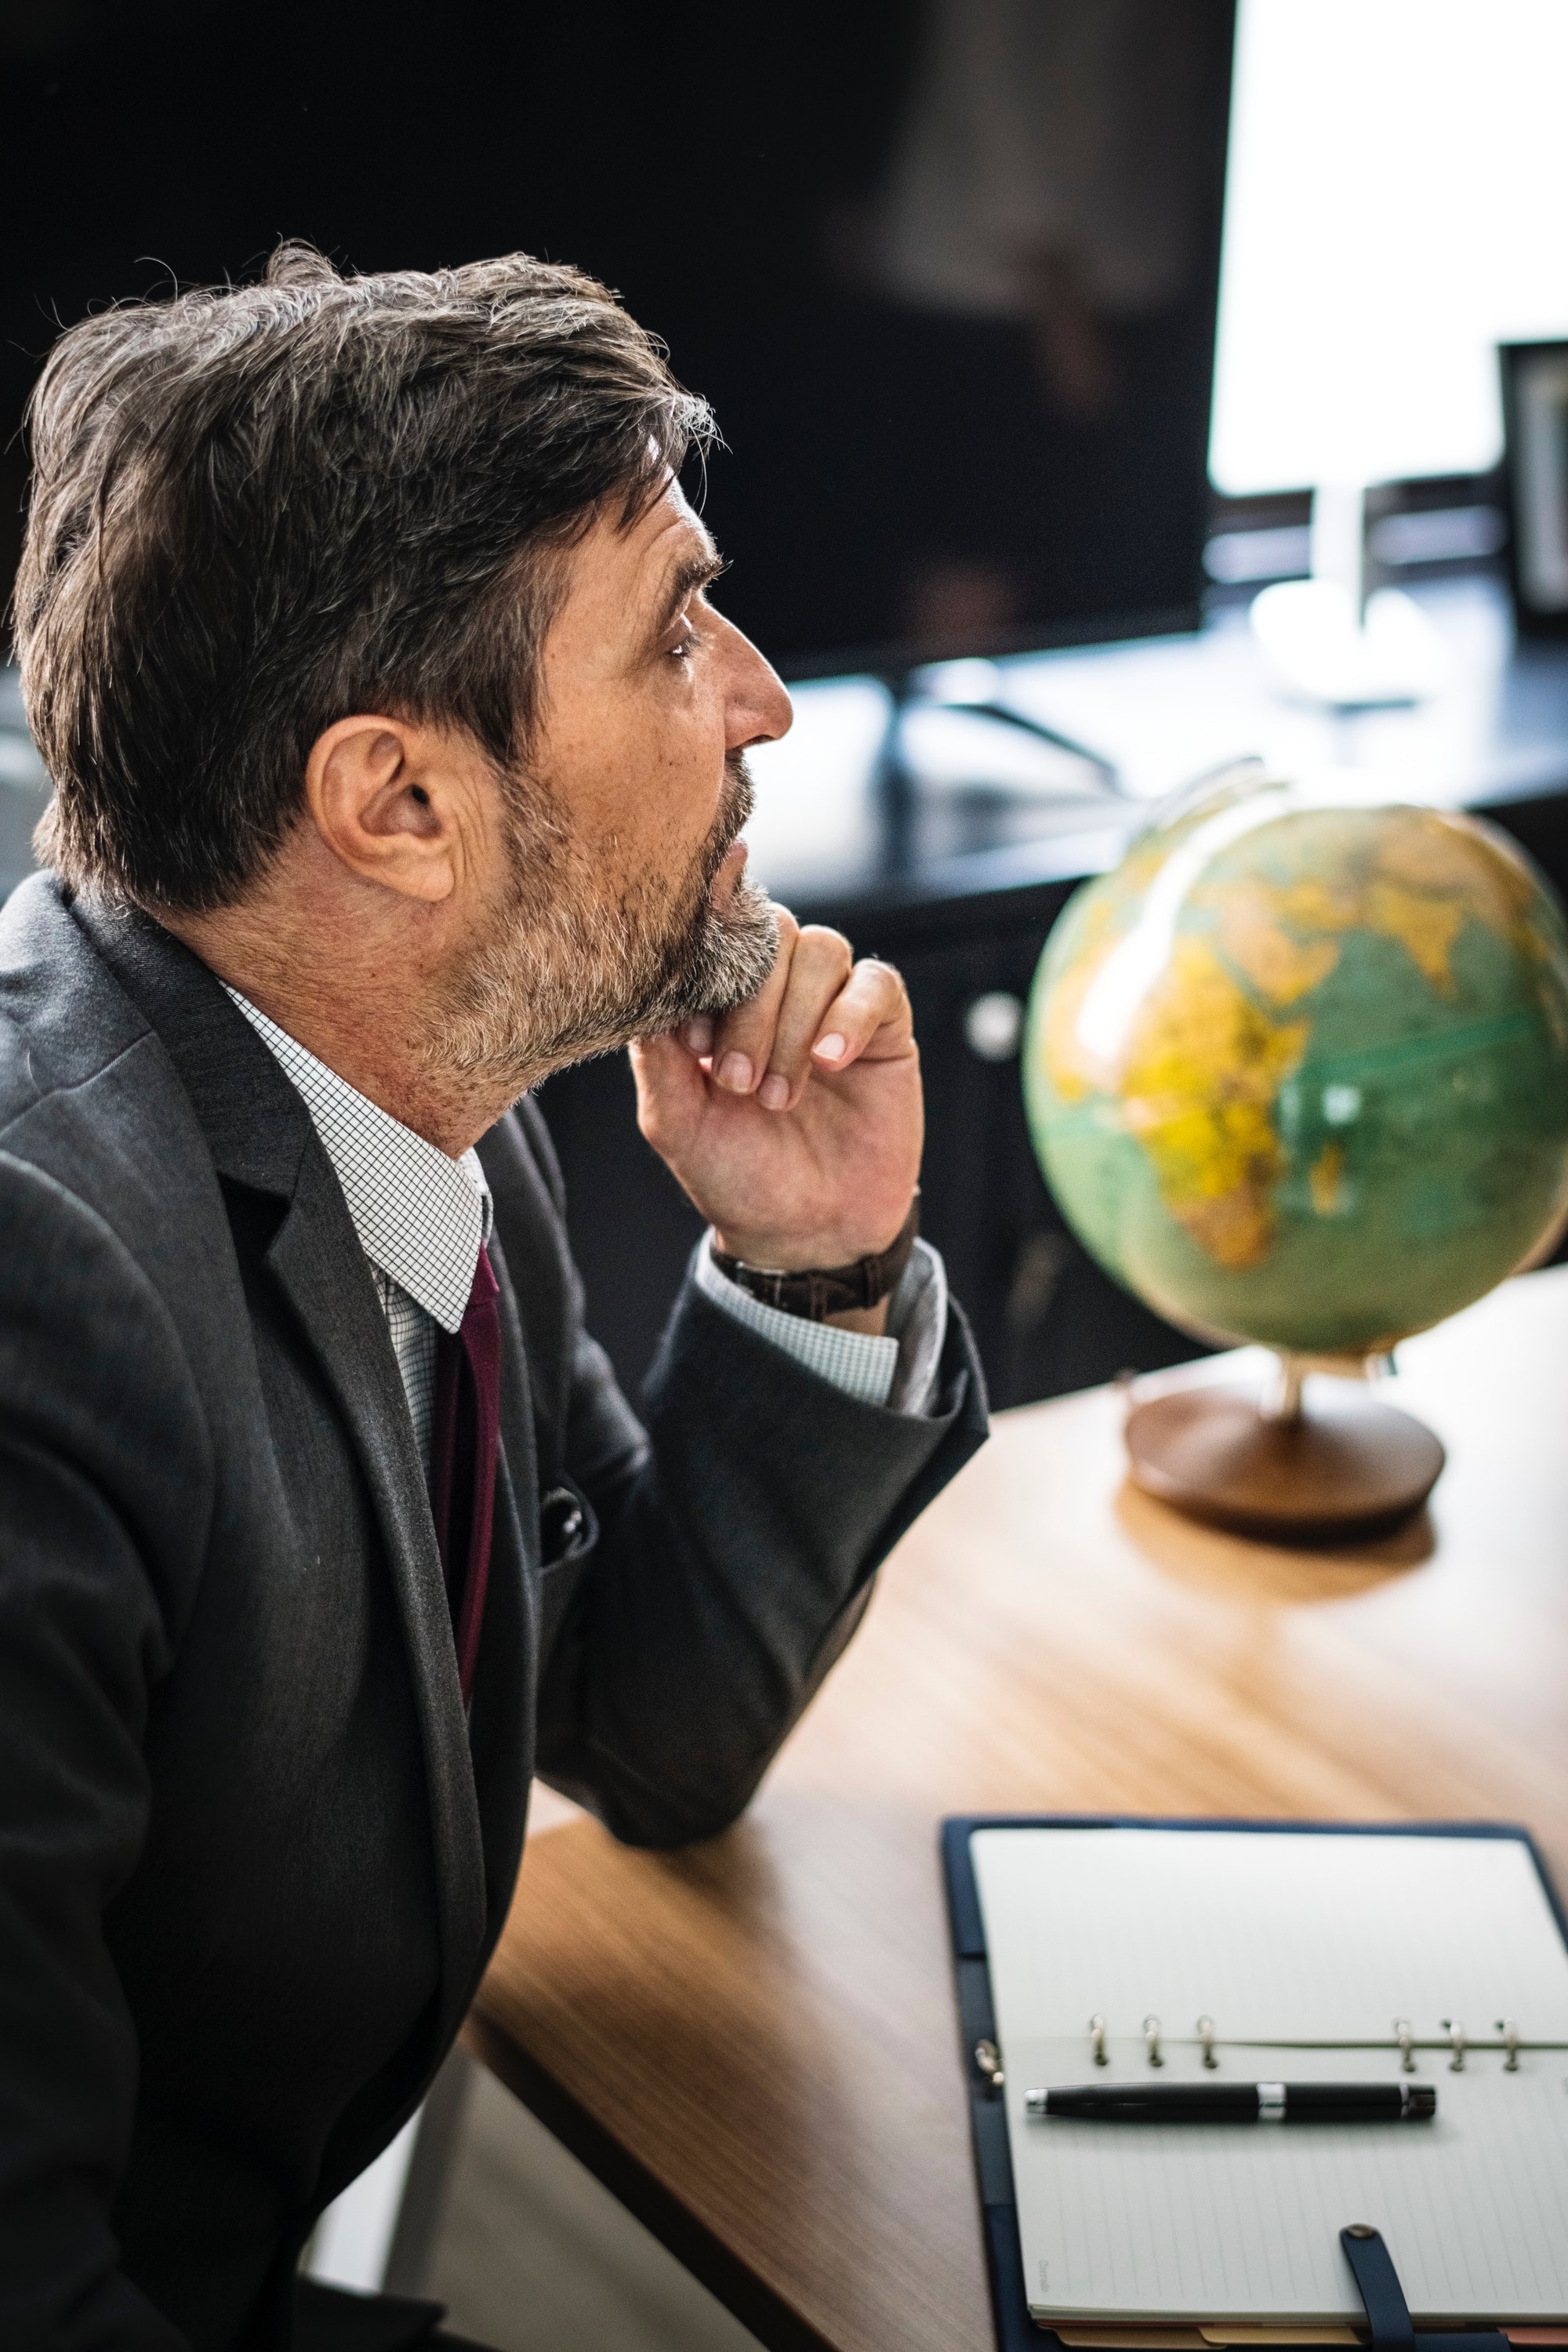
world, globe, technology, electronic device, businessperson, white collar worker